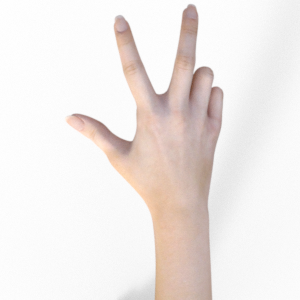
Label: scissors